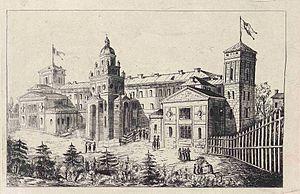
Mărgărita Miller-Verghy, née le 1ᵉʳ janvier 1865 et décédée le 31 décembre 1953 était une romancière roumaine, également journaliste, critique et traductrice. Elle accueillit un salon littéraire de tendance germanophile durant les débuts de la Première Guerre mondiale et organisa plus tard avec Adela Xenopol des événements culturels féministes. Ses contributions les plus importantes à la littérature roumaine comprennent des traductions de littérature anglaise, une histoire de la littérature féminine en Roumanie et un roman policier. Beaucoup de ses autres œuvres ont été qualifiées de médiocres ou didactiques.